Ohlstadt station

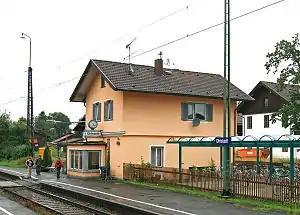
The station in 2008

Ohlstadt station is a railway station in the municipality of Ohlstadt, in Bavaria, Germany. It is located on the Munich–Garmisch-Partenkirchen railway of Deutsche Bahn.